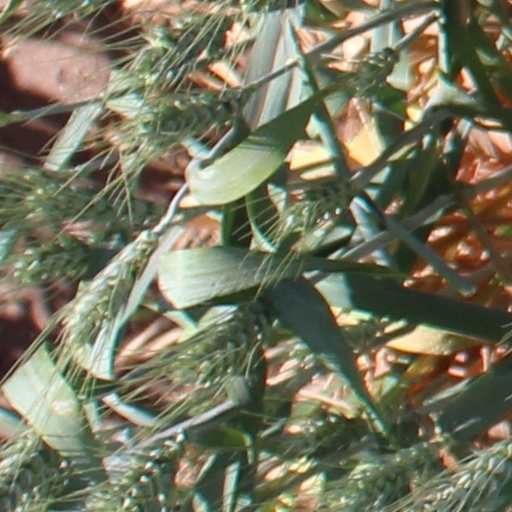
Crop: wheat